Belzec extermination camp

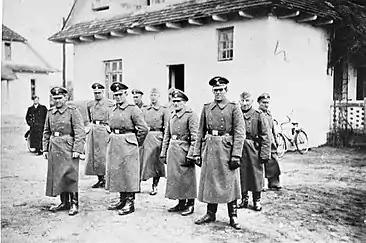
Bełżec extermination camp SS staff, 1942. from right to left: Heinrich Barbl, Artur Dachsel, Lorenz Hackenholt, Ernst Zierke, Karl Gringers, (unknown), Reinhold Feiks, Karl Alfred Schluch, and Friedrich Tauscher (front left).

Only seven former members of the "SS-Sonderkommando Bełżec" were indicted 20 years later in Munich. Of these, just one, Josef Oberhauser (leader of the SS guard platoon), was brought to trial in 1964, and sentenced to four years and six months in prison, of which he served half before being released.